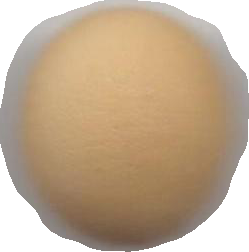
Variety: Dega